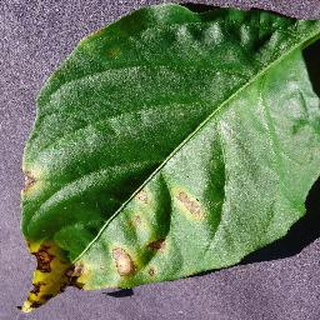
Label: bell_pepper_bacterial_spot